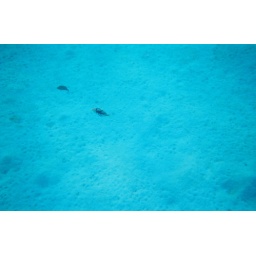
Two fish swimming between two coral &amp;quot;potatoes&amp;quot; (big lumps of coral here and there in sand of the lagoon).